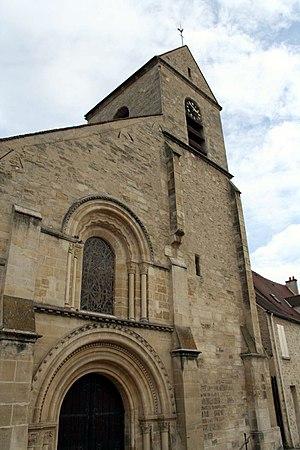
Villennes-sur-Seine est une commune du département des Yvelines en région Île-de-France, en France, au nord-ouest et limitrophe de Poissy, en bordure et sur la rive gauche de la Seine.